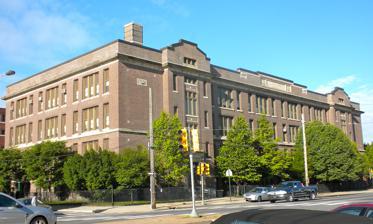
Building: D. Newlin Fell School
Country: United States of America
Year built: 1924
United States historic place D. Newlin Fell School U.S. National Register of Historic Places D. Newlin Fell School, May 2010 Show map of Philadelphia Show map of Pennsylvania Show map of the United States Location 900 Oregon W. Ave., Philadelphia, Pennsylvania Coordinates 39°54′56″N 75°09′48″W / 39.9155°N 75.1634°W / 39.9155; -75.1634 Area less than one acre Built 1922-1924 Architect Irwin T. Catharine Architectural style Colonial Revival MPS Philadelphia Public Schools TR NRHP reference No. 88002268 Added to NRHP November 18, 1988 D. Newlin Fell School is a public elementary school located in the East Oregon neighborhood of South Philadelphia . It is part of the School District of Philadelphia , and shares a site with the George C. Thomas Junior High School . It was named in honor of D. Newlin Fell , who served as a Justice of the Pennsylvania Supreme Court from 1894 to  1910 and Chief Justice until 1915. The historic building was designed by Irwin T. Catharine and built in 1922–1924. It is a three-story, eight-bay, brick building on a raised basement in the Colonial Revival -style. It features two projecting entrances with stone surrounds and a brick parapet . It was added to the National Register of Historic Places in 1988. Students zoned to Fell are zoned to South Philadelphia High School . References